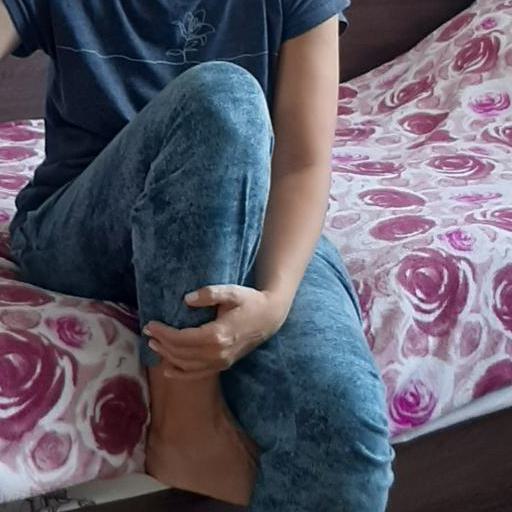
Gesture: no_gesture